Dacun railway station

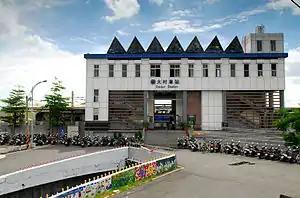

Dacun is a railway station of Taiwan Railways Administration (TRA) West Coast line located in Dacun Township, Changhua County, Taiwan.